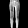
Label: Trouser